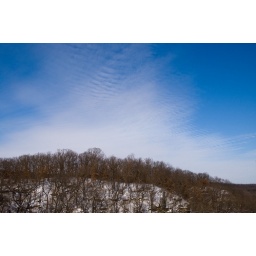
Washboard cloud formation over a hill adjacent to the Castle Rock overlook.